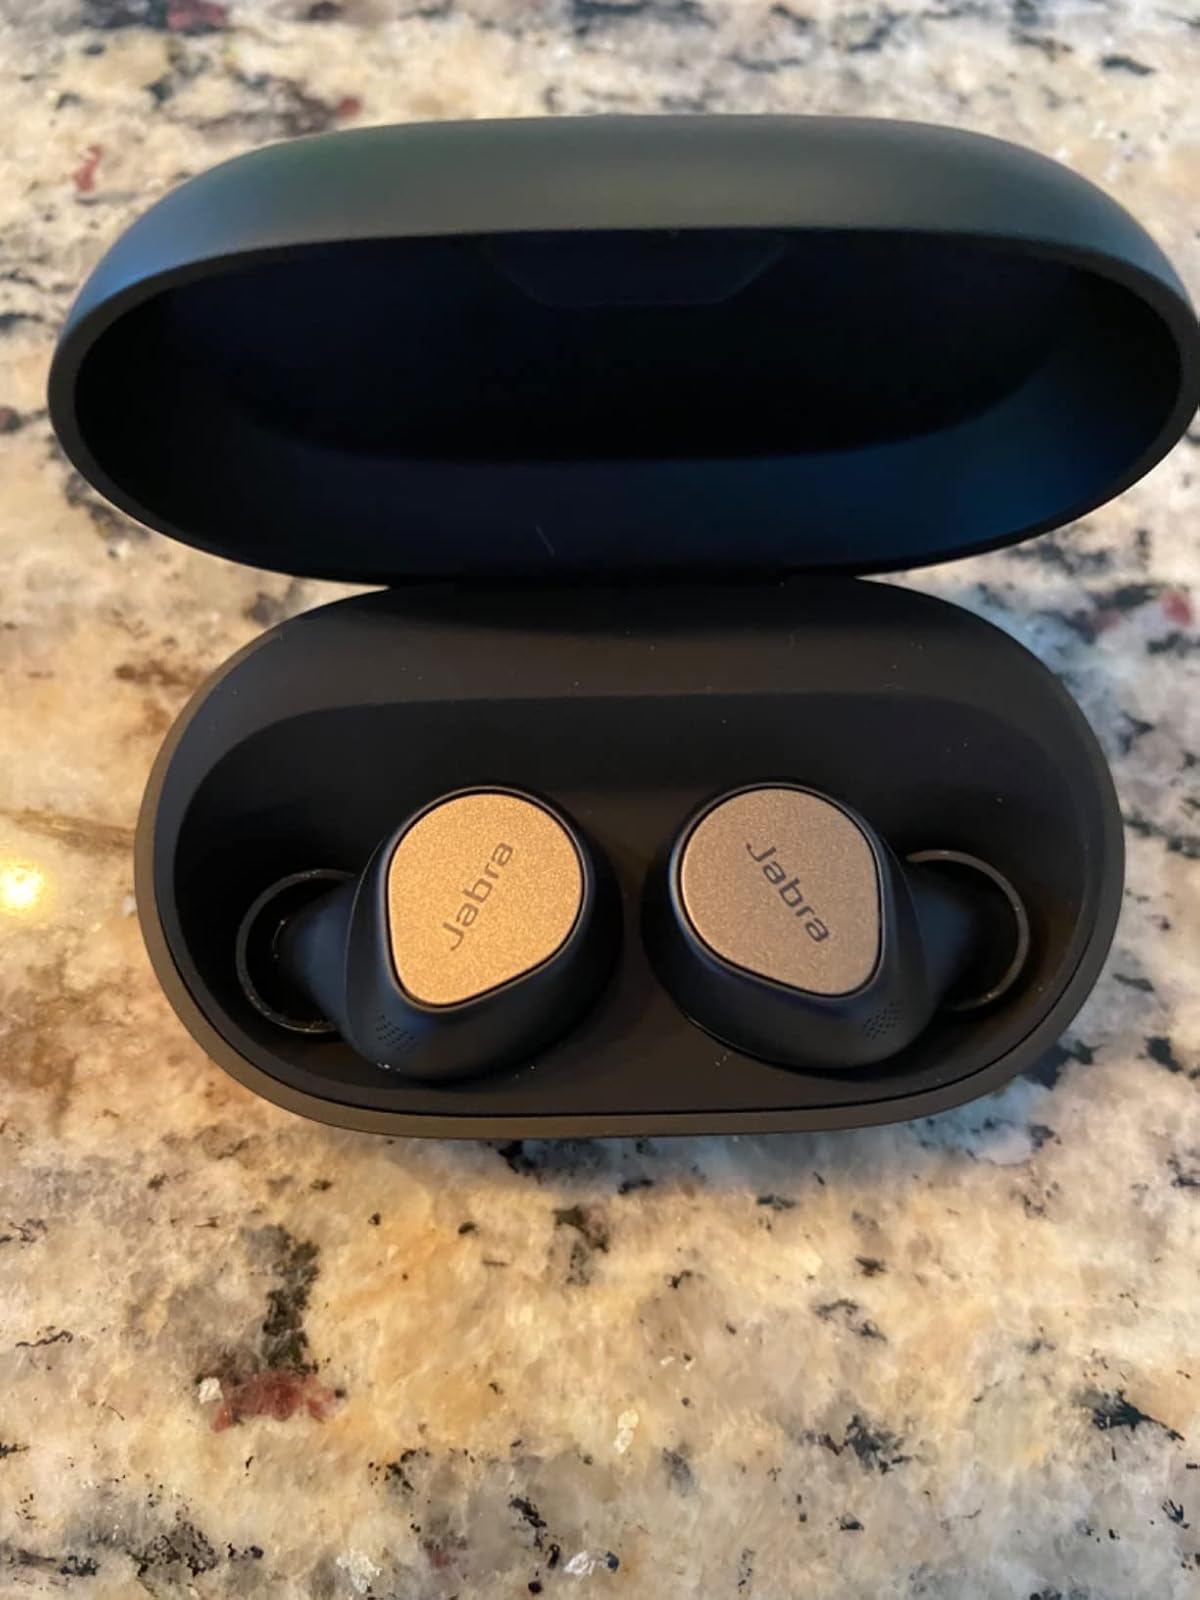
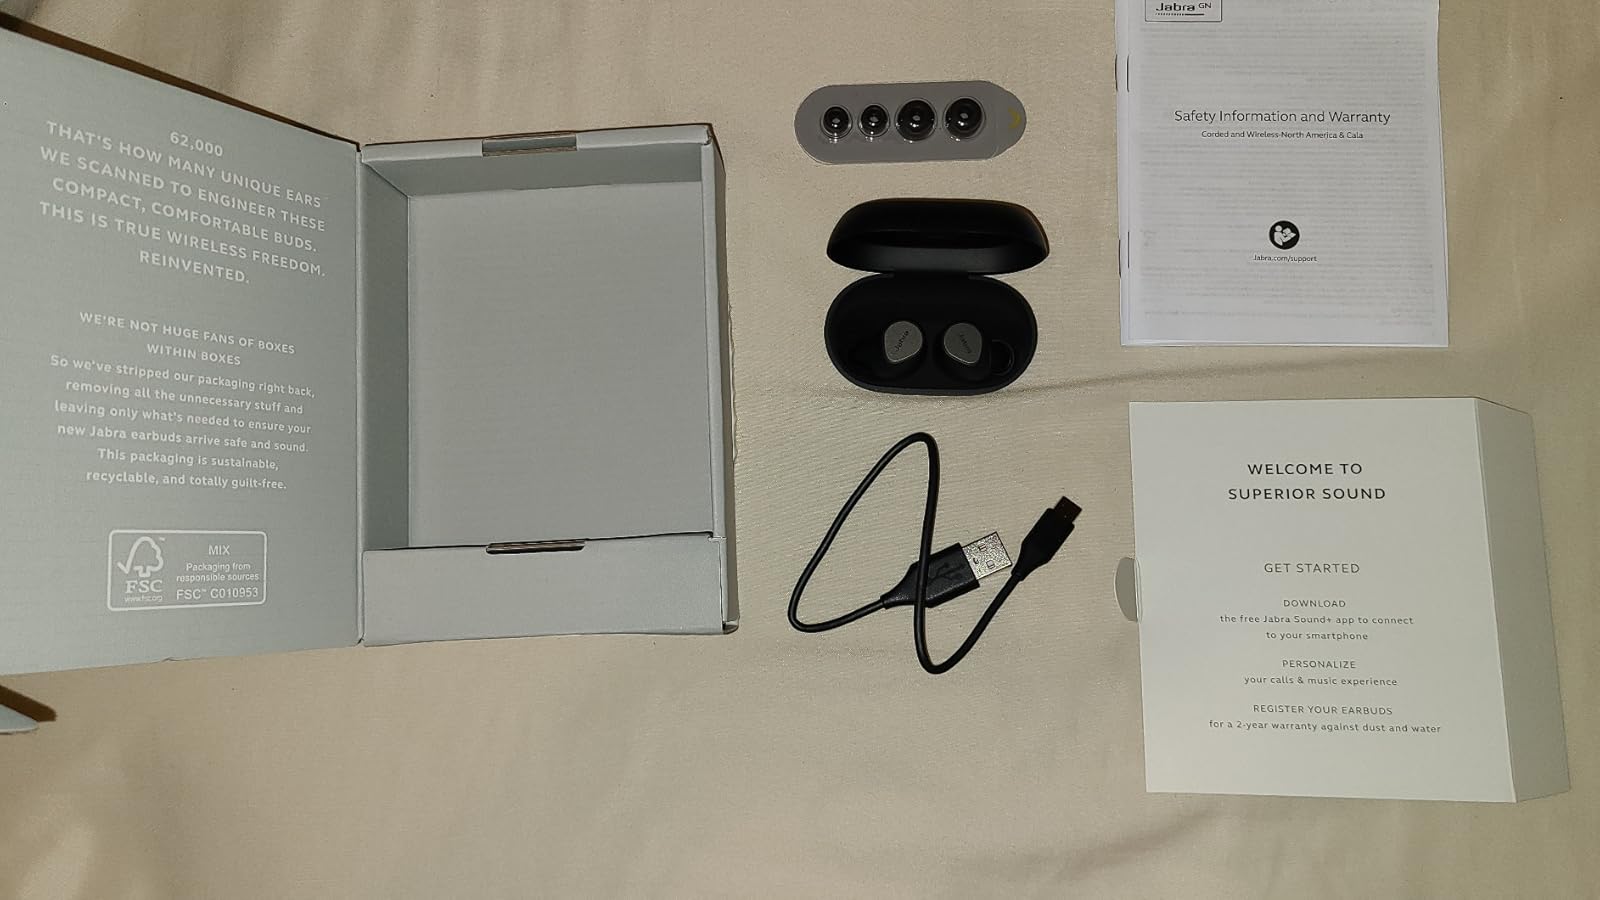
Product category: earbuds
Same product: yes